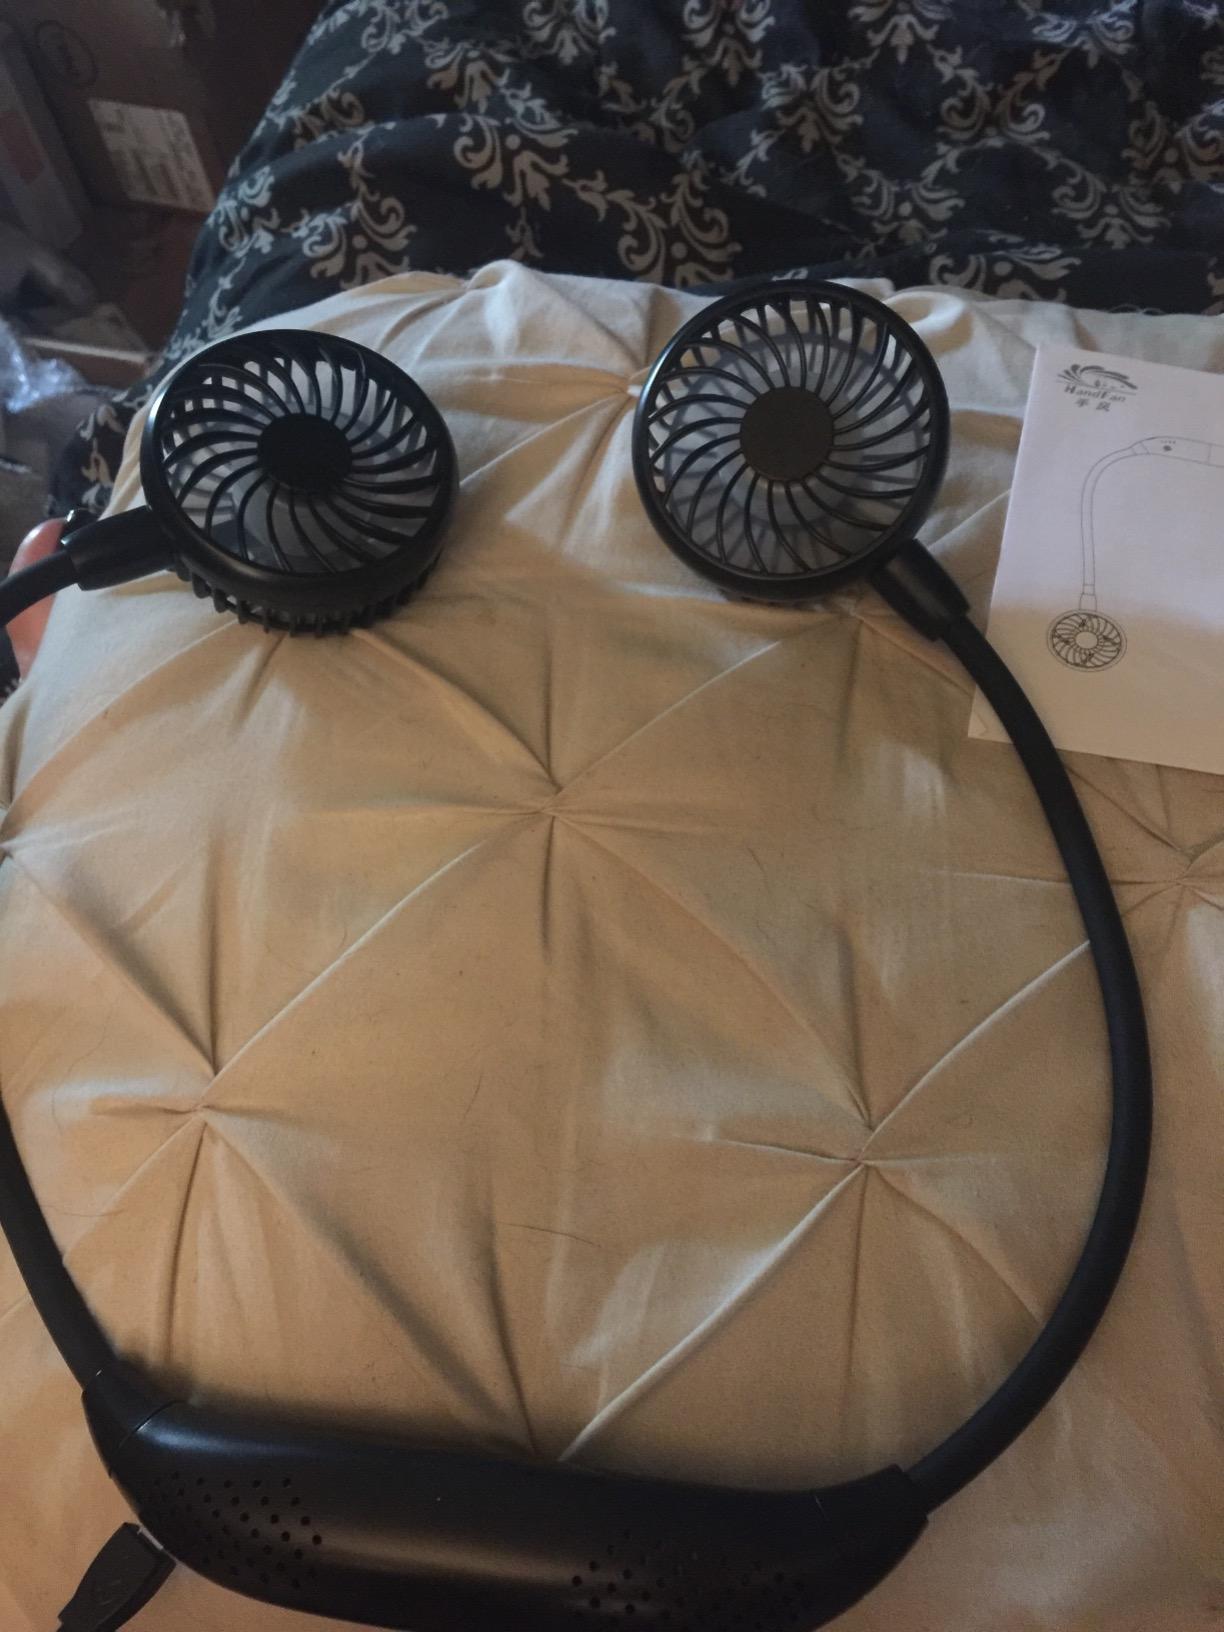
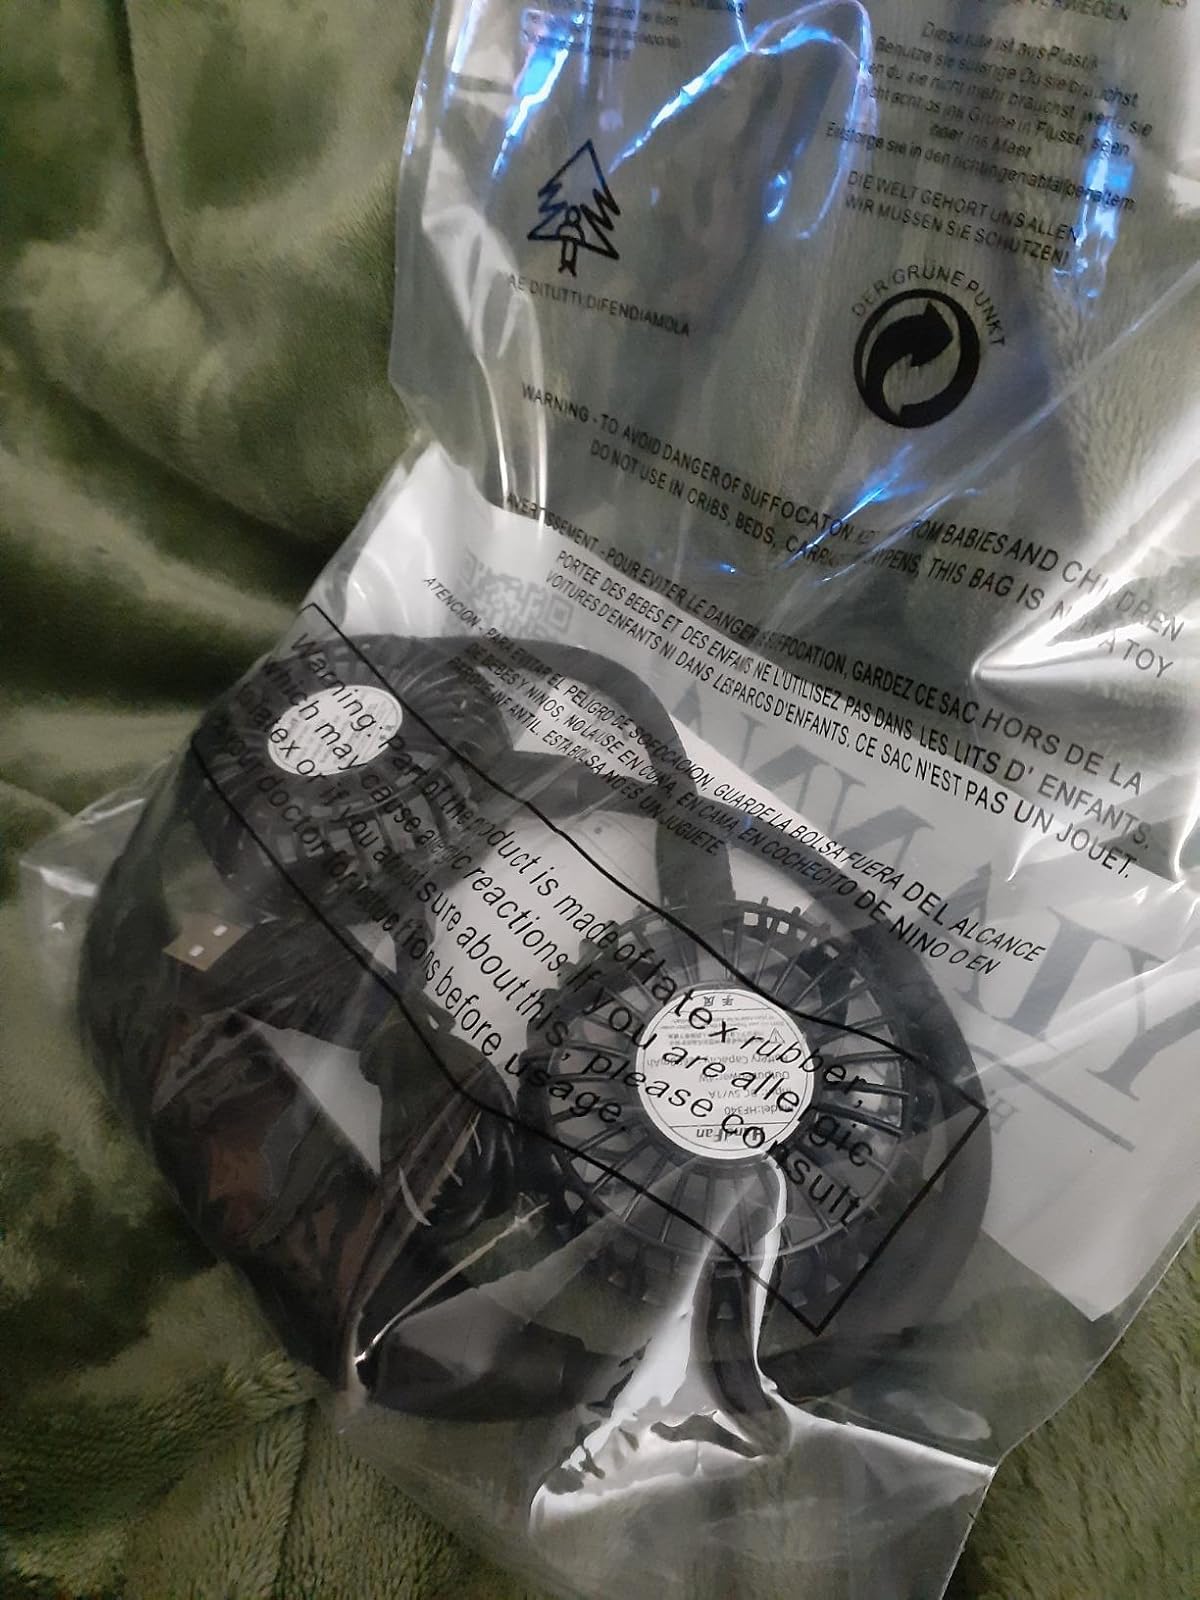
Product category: fan
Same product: yes